Guildford

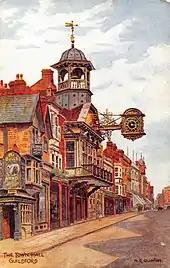
Town Hall Guildford (postcard 1915) by A. R. Quinton

The first written record of Guildford is from the will of Alfred the Great, dated to around 880, in which the settlement was left to his nephew, Aethelwold. Although it does not appear in the Burghal Hidage, compiled , by the end of the 10th century the town was sufficiently important to be the location of a Royal Mint. Coins were struck at Guildford from 978 until at least 1099.